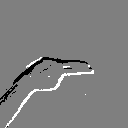
ASL letter: h